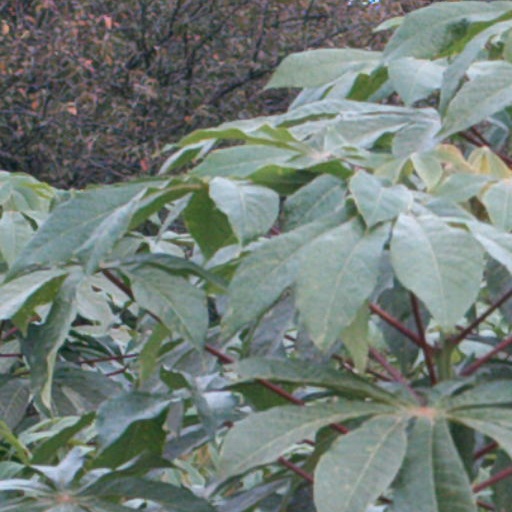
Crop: cassava